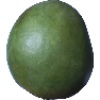
Label: Mango 1